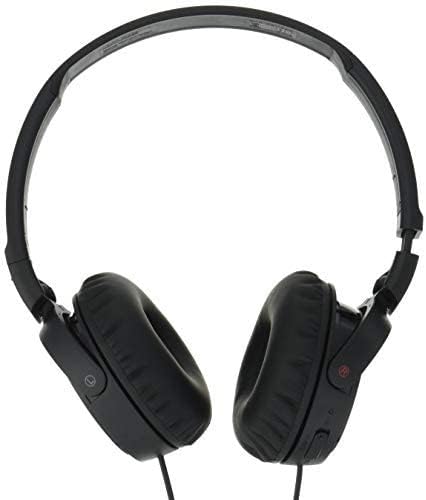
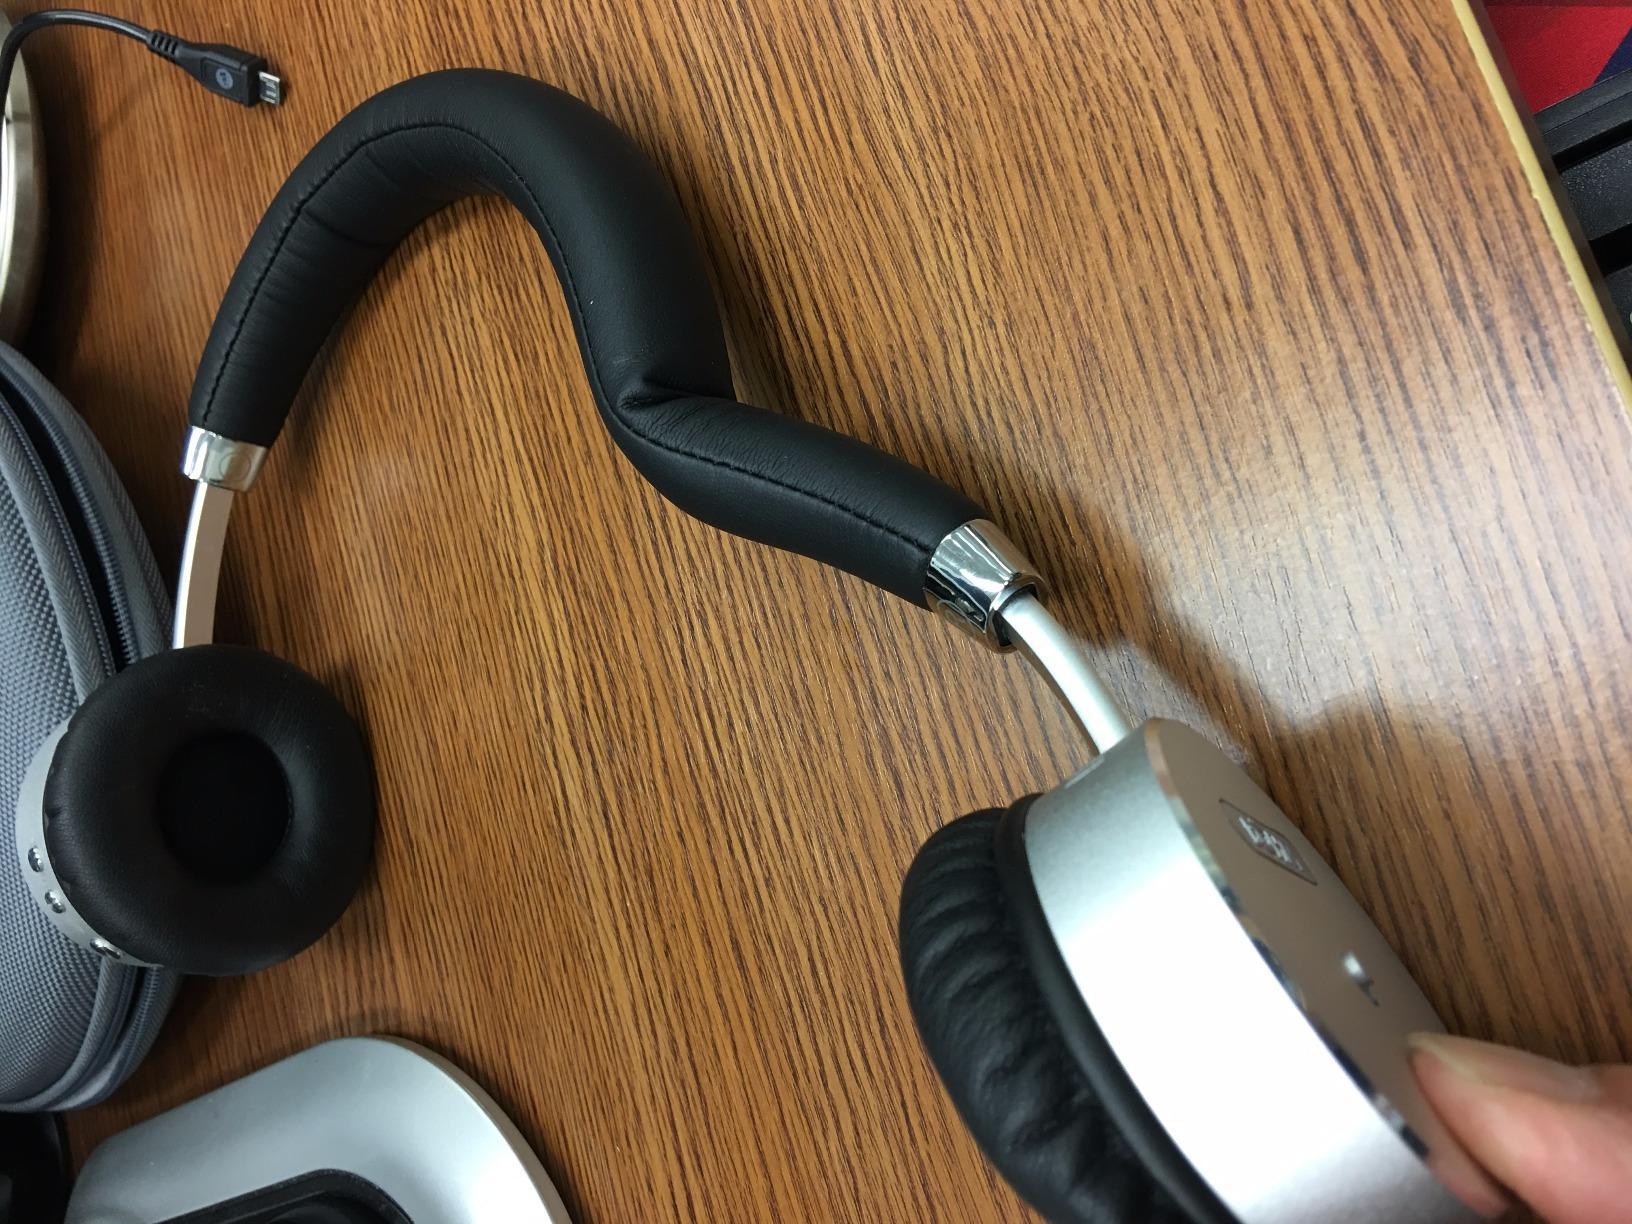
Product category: headphones
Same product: no